Cathedral of Praise

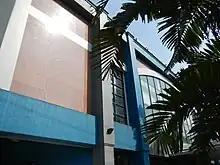
A view of the facade of the COP Main Campus.

The Main Campus of COP is located in Taft Avenue, Ermita, Manila. It serves as the headquarters of the church. It contains the Kid's Tower, Serenity Columbarium, the Bible/Music College, Connect Central, a cry room, a medical clinic, a bookstore, an audio-visual room, the COP Cafe, several prayer rooms and church offices. The residing Campus Pastors for COP Main Campus are Pastora Rose Delos Reyes and Pastor Algef Urag and with campus speaker, Pastor Rafael Manalo.